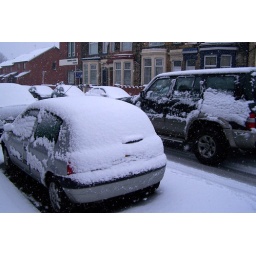
Taken from in front of our house at 9.45,as a car goes past.